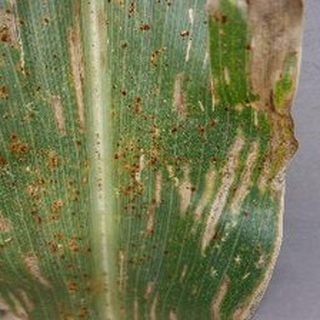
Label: corn_gray_leaf_spot